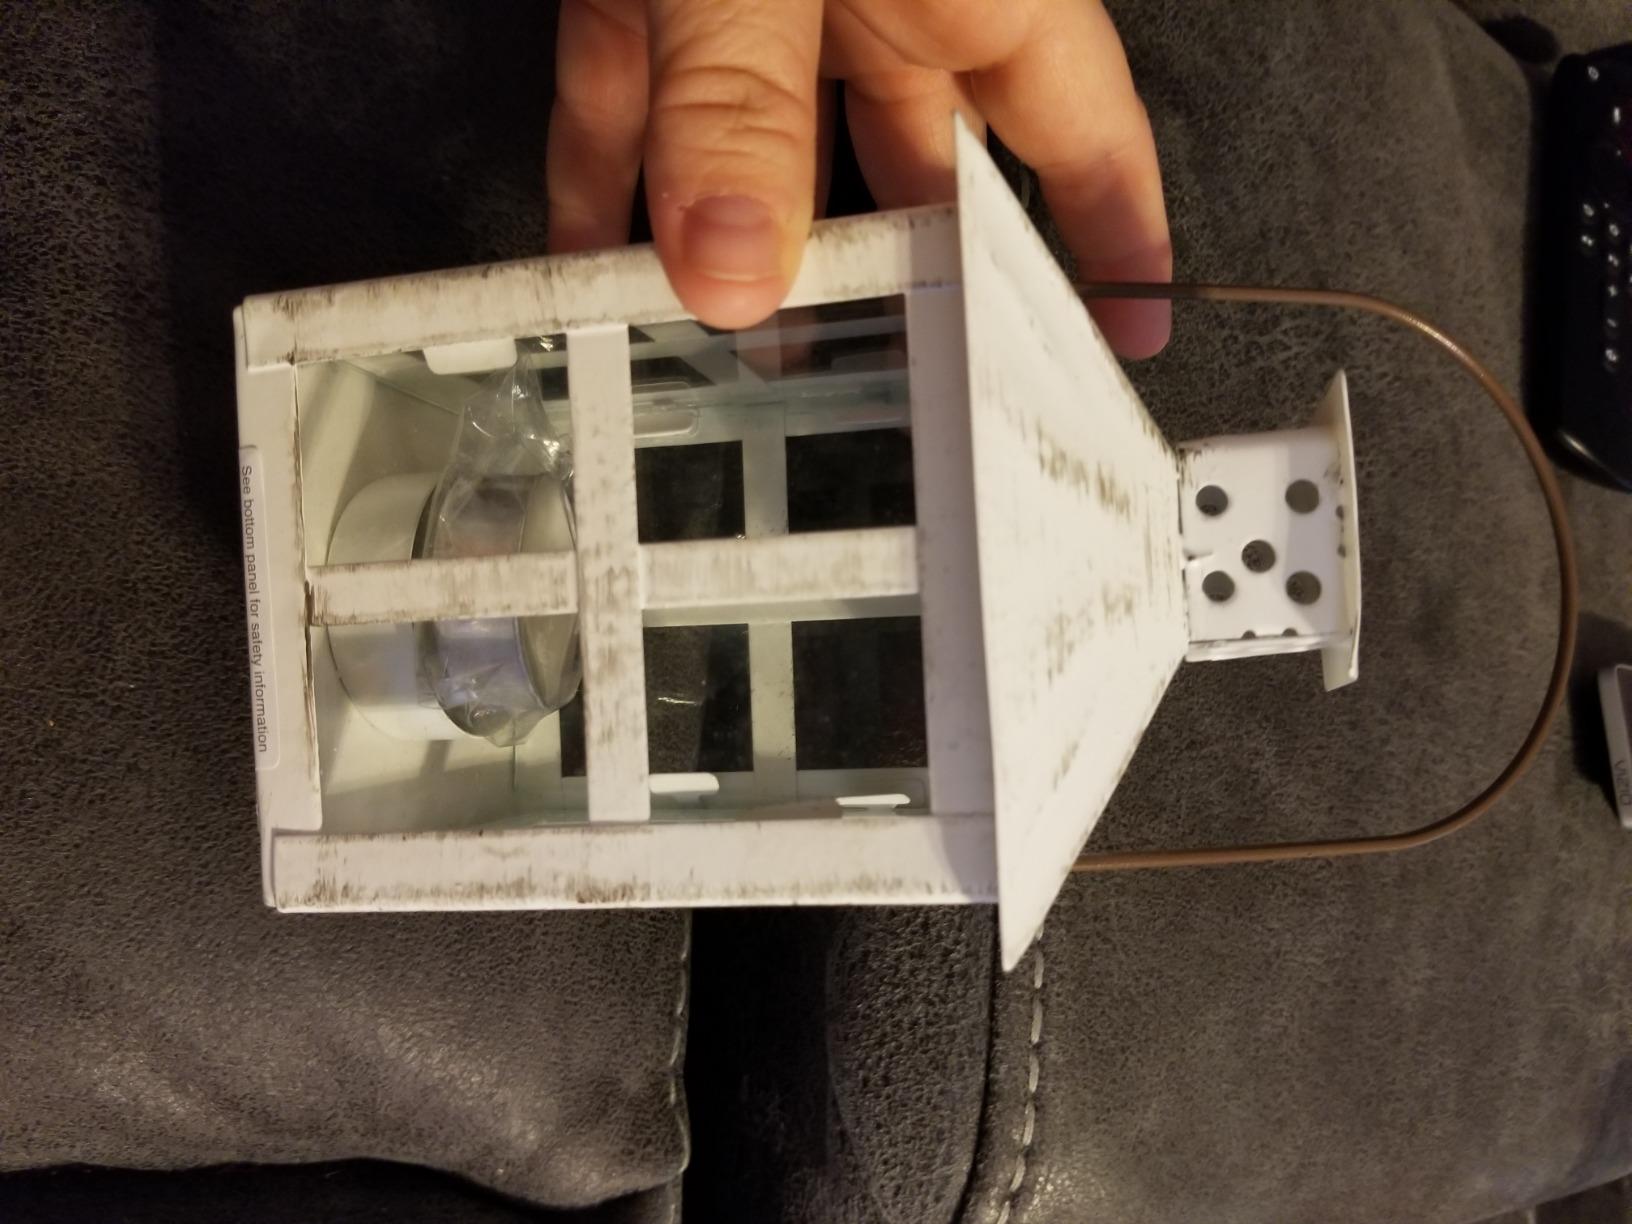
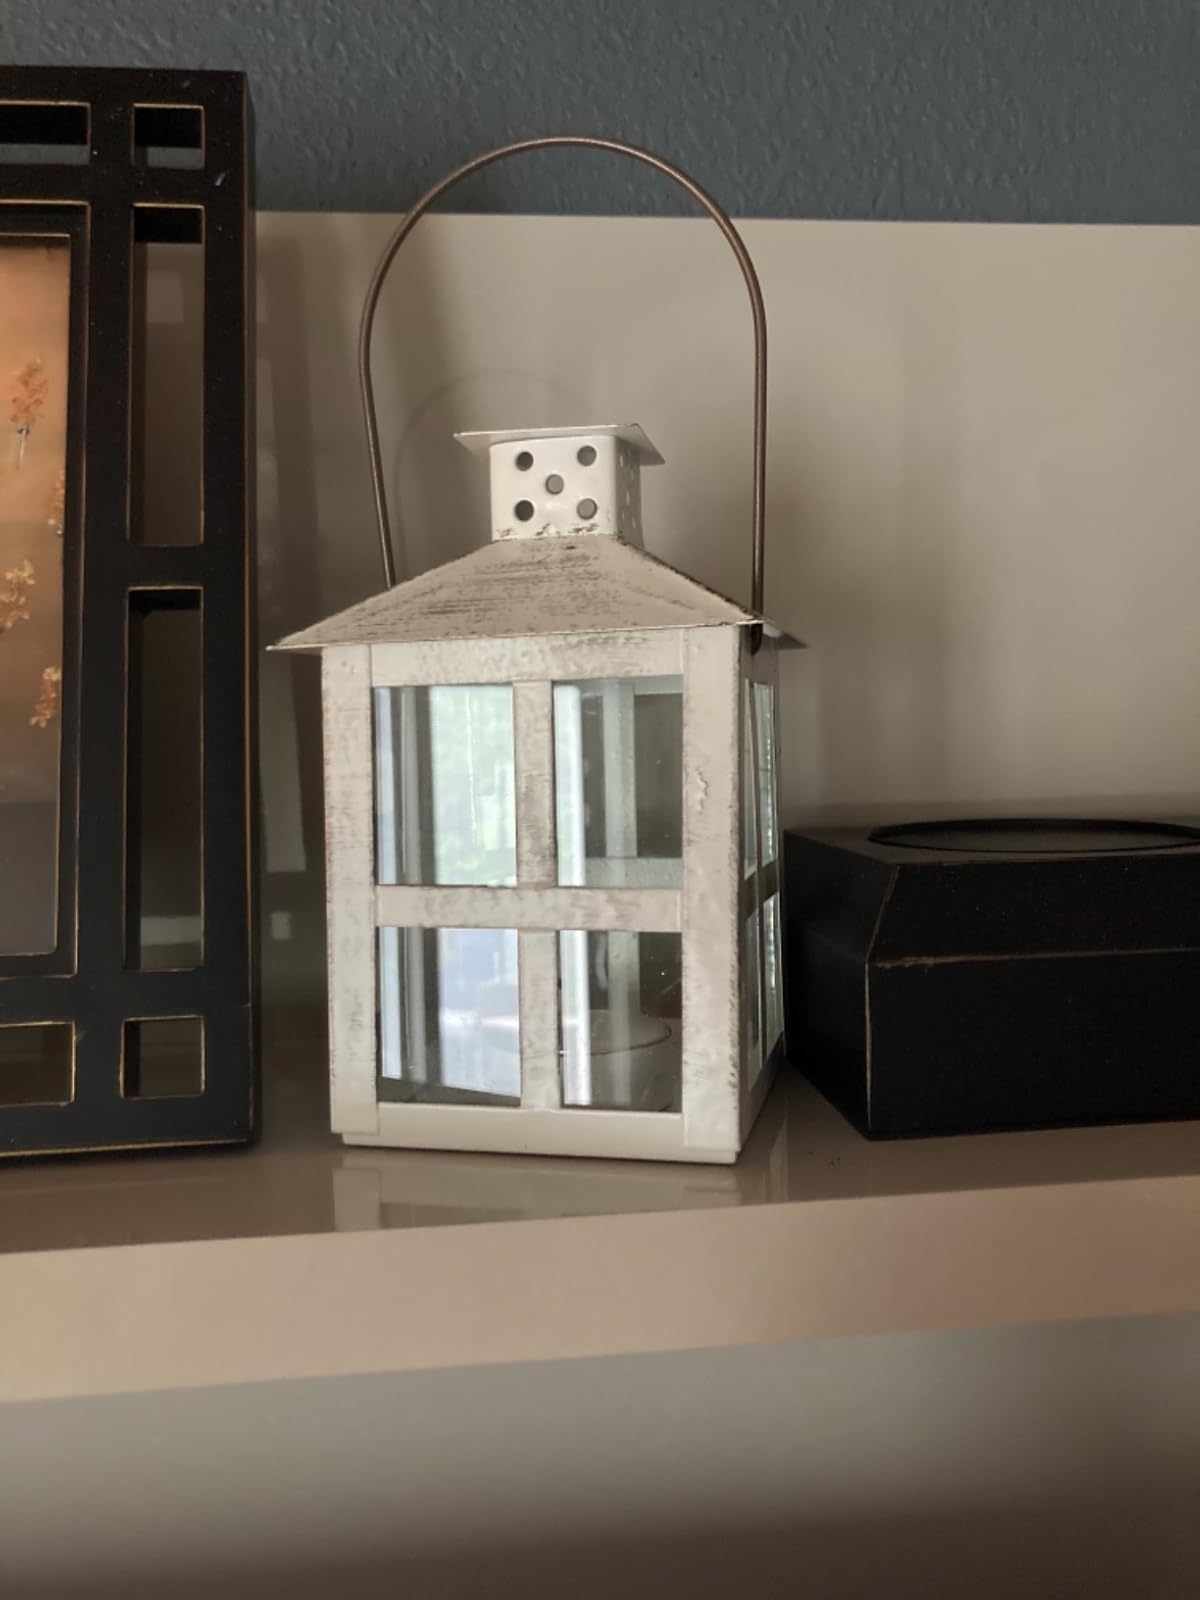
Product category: lantern
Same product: yes